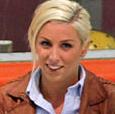
Age: 22